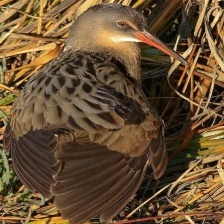
Species: SORA
Scientific name: PORZANA CAROLINA
ImageNet parent category: european_gallinule